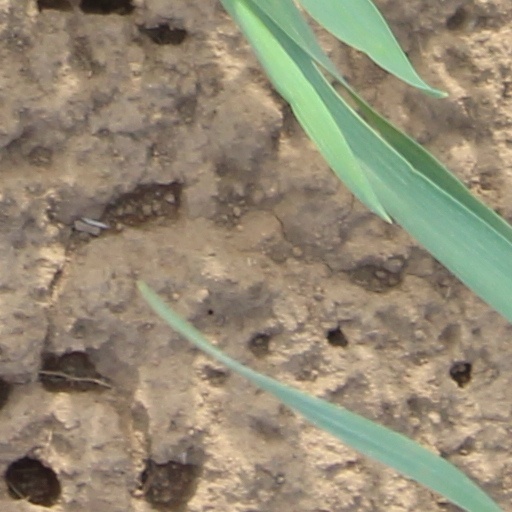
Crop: wheat